Orenco D

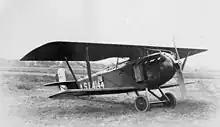
An Orenco D-2 prototype with revised tail surfaces

Data from: "Flight: The Aircraft Engineer & Airships", "Some 'Orenco' (U.S.A) Aeroplanes", 1 April 1920, pp. 363–366.